Central American gyre

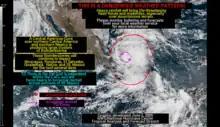
Annotated satellite image of Central America and the surrounding waters

The prevailing winds across the tropical eastern Pacific and Atlantic tend to blow from the east. However, the emergence of northwesterly winds over Central America can lead to the development of a CAG as the climatological wind pattern is interrputed. CAGs arise more frequently in the fall than the spring when the easterly trade winds are more relaxed, with the frequency of CAGs maximized in October. This interruption of the climatological trade winds tends to occur more frequently during certain phases of the Madden–Julian oscillation when storms are more abundant over Central America. The weakening of easterlies can produce cyclonic flow over Central America and enable CAG formation. Localized vorticity produced by breaks in the Central American terrain such as the Chivela Pass, Gulf of Panama, and Gulf of Papagayo may also contribute to the evolution of CAGs. The rarity of CAGs during the summer is associated with the concurrent lack of northwesterly flow over the Gulf of Mexico. One analysis identified 47 CAGs occurring between 1980 and 2010, corresponding to roughly 1.5 CAGs per year.